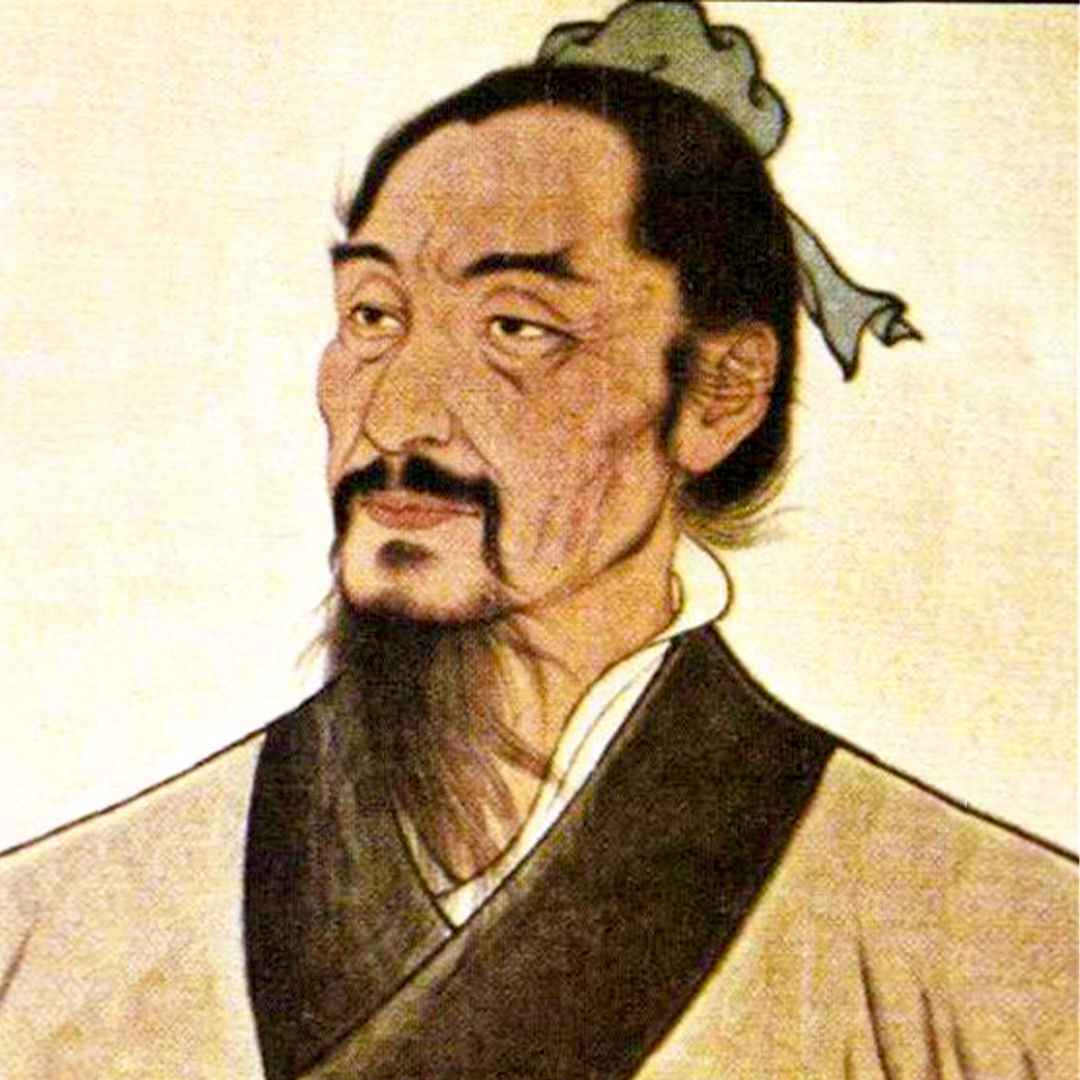
ม่อจื๊อ

|region = ปรัชญาจีน
|era = ปรัชญาโบราณ
|image = Философ_Мо-Цзы.jpg
|caption = ภาพวาดม่อจื๊อ
|alt = ภาพวาดม่อจื๊อ
|birth_place = Lu (state)|รัฐหลู่ ราชวงศ์โจว (ปัจจุบันอยู่ในเถิงโจว มณฑลซานตง)
|death_date = (79 ปี)
|school_tradition = ลัทธิม่อ
|main_interests = ปรัชญาศีลธรรม/จริยธรรม, ปรัชญาสังคมและปรัชญาการเมือง|การเมือง, ตรรกะ, ญาณวิทยา
|influenced = School of Names|Logicians, ปรัชญาตะวันออก, วิทยาศาสตร์ธรรมชาติโบราณ, Chinese Buddhism, ลัทธิเต๋า, Zhuang Zhou
|notable_ideas = ลัทธิม่อ
infobox Chinese
|pic=Mozi (Chinese characters).svg
|piccap="ม่อจื๊อ" ในอักษรจีนแบบseal script|ตราประทับ (บน) และแบบทั่วไป (ล่าง)
|picupright=0.425
|l=ท่านม่อ
|p=Mòzǐ
|w=Mo4-tzŭ3
|gr=Mohtzy
|suz=Meʔ-tzy
|j=Mak6-zi2
|y=Mahk-jí
|tl=Ba̍k-tsú
|mc=Mok-tsí
|oc-bs=&ast;C.mˤak tseʔ
|altname=มั่ว ตี๋
|l2=(ชื่อตัว)
|p2=Mò Dí
|w2=Mo4 Ti2
|j2=Mak6 Dik6
|y2=Mahk Dihk
|poj2=Ba̍k Ti̍k
|mc2=Mok Dek
|oc-bs2=&ast;C.mˤak Lˤewk
ม่อจื๊อ (; – )Průšek, Jaroslav and Zbigniew Słupski, eds., Dictionary of Oriental Literatures: East Asia (Charles Tuttle, 1978): 119-120. เป็นนักปรัชญาชาวจีน คู่แข่งของขงจื๊อ หลักคำสอนของม่อจื๊ออยู่ในหนังสือที่มีชื่อเดียวกับชื่อของเขา คือ "ม่อจื๊อ" ประกอบด้วยข้อเขียน 53 บท เป็นทั้งข้อเขียนของเขาเองและที่สานุศิษย์ช่วยกันเรียบเรียงต่อเติม และมามีอิทธิพลต่อชาวจีนหลังจากที่เขาเสียชีวิตไปแล้วประมาณ 500 ปี
== ประวัติ ==
ม่อจื๊อ มีชื่อจริงว่า มั่ว ตี๋ (墨翟) สถานที่เกิดไม่แน่นอน บ้างก็ว่ามาจากแคว้นสุ้ง (ปัจจุบันอยูระหว่างมณฑลเหอหนานและมณฑลซานตง) บ้างก็ว่ามาจากแคว้นเดียวกับขงจื๊อ คือมาจากแคว้นหลู่
แนวความคิดของม่อจื๊อเป็นปฏิปักษ์อย่างรุนแรงต่อแนวความคิดของขงจื๊ออย่างเห็นได้ชัด ถึงแม้ว่าความต้องการที่เหมือนกันคือ เพื่อปรับปรุงให้สังคมดีขึ้น แต่ม่อจื๊อไม่นิยมวิธีการของขงจื๊อ โดยโจมตีว่า "เป็นวิธีการที่ไม่ได้ผลและเสียเวลา" ม่อจื๊อเน้นถึง ประโยชน์และความใช้ได้ของขนบธรรมเนียมประเพณีมากกว่าจะต้องยึดถือตามขงจื๊อทั้งหมด เชื่อในความเป็นไปของโลกหน้า สนับสนุนให้มนุษย์มีความรักซึ่งกันและกัน เขาเชื่อว่าความรักโดยไม่จำกัดเชื้อชาติ วรรณะ ชนชั้น หรือความยากดีมีจน ประณามการทำสงคราม
ความแตกต่างระหว่างแนวความคิดของขงจื๊อกับม่อจื๊อนี้ ทำให้ขงจื๊อได้รับขนานนามว่า "เป็นนักประมวลขนบธรรมเนียมประเพณีที่ดีมาใช้" แต่ม่อจื๊อเป็น "นักวิจารณ์ นักติชม" นอกจากนี้ม่อจื๊อยังได้รับการยกย่องว่าเป็นผู้นำความรู้ทางด้านตรรกศาสตร์เข้ามาใช้ในจีนเป็นคนแรกQuale, G.Robina : "Eastern Civilization" (Prentice Hall, Inc., Englewood Cliffs, New Jersey, 1975) P. 364 เกี่ยวกับตำแหน่งผู้ปกครองม่อจื๊อมีความเห็นว่า "ผู้ปกครองควรได้ตำแหน่งเพราะความดีและความสามารถส่วนตัวมากกว่าได้มาโดยการสืบตำแหน่ง ถ้าผู้ปกครองไม่มีความสามารถก็ควรจะยกตำแหน่งนี้ให้ที่ปรึกษาจะดีกว่า"
== อ้างอิง ==
==แหล่งข้อมูลอื่น==
* Mozi, biographical profile, including quotes and further resources, at Utilitarianism.net
*
* Full text of the "Mozi" (Chinese with English translation based on Mei's translation.)
* Mozi in the "Internet Encyclopedia of Philosophy"
หมวดหมู่:นักปรัชญาชาวจีน
หมวดหมู่:นักปรัชญาในศตวรรษที่ 5 ก่อนคริสตกาล